Leningrad Oblast

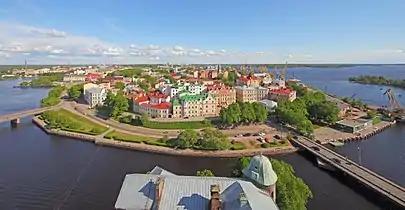
The historical center of Vyborg

State power in the region is exercised on the basis of the Charter, which was adopted on 27 October 1994.